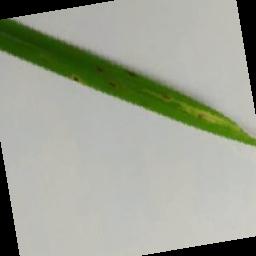
Label: Rice___Brown_Spot